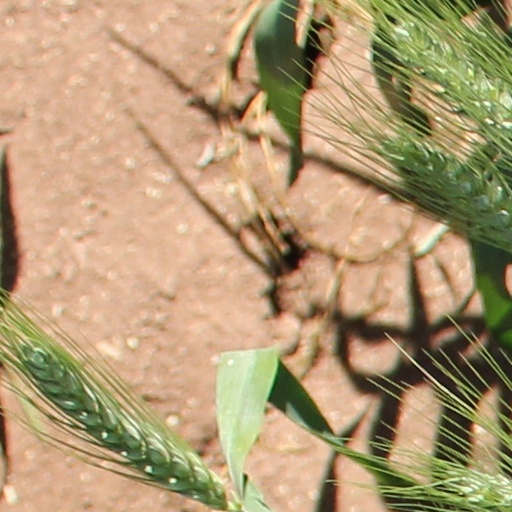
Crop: wheat